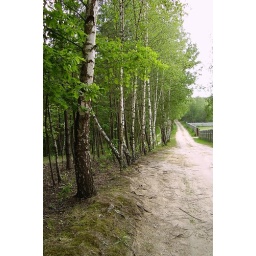
sand road by the forest